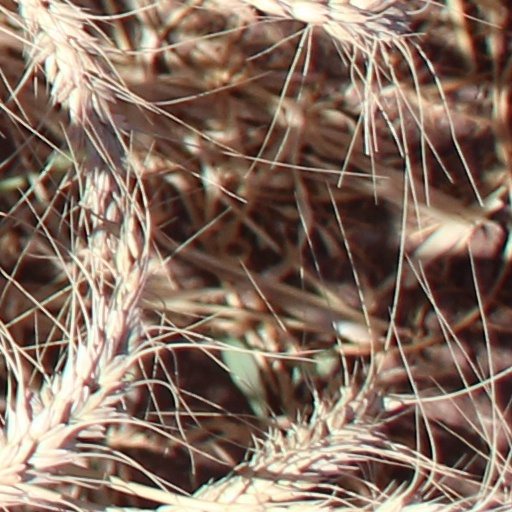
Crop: wheat